2013 European Le Mans Series

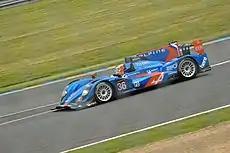
Signatech Alpine No. 36 Alpine A450, winner of the 2013 European Le Mans Series in the LMP2 class

The 2013 European Le Mans Series season was the tenth season of the Automobile Club de l'Ouest's European Le Mans Series endurance auto racing series. It is the first season of the European Le Mans Series under the control of the ACO's Le Mans Endurance Management, replacing former organisers Peter Auto. Championships are open to four categories, two of which are for Le Mans Prototypes while the other two are grand tourers. The season contested over five races starting at the Silverstone Circuit, United Kingdom on 13 April and ended at Circuit Paul Ricard, France on 28 September.